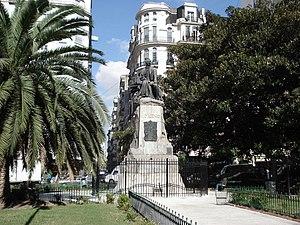
Mariano Moreno était un avocat, journaliste et homme politique des Provinces-Unies du Río de la Plata. Il joua, en qualité de secrétaire de la guerre, un rôle de premier plan dans le premier gouvernement national de l’Argentine, dit Première Junte, mis en place à la suite de la révolution de Mai, de laquelle, par ailleurs, il fut l’idéologue.